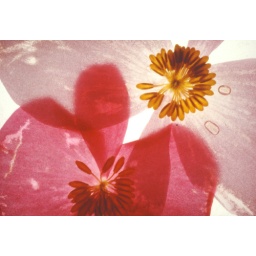
I squashed these petals in a glass slide mount and photographed them (using a slide copier) a long time ago.